Betula papyrifera

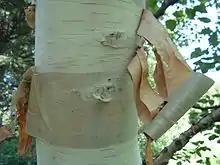
Peeling bark

"Betula papyrifera" has a moderately heavy white wood. It makes excellent high-yielding firewood if seasoned properly. The dried wood has a density of and an energy density . Although paper birch does not have a very high overall economic value, it is used in furniture, flooring, popsicle sticks, pulpwood (for paper), plywood, and oriented strand board. The wood can also be made into spears, bows, arrows, snowshoes, sleds, and other items. When used as pulp for paper, the stems and other nontrunk wood are lower in quantity and quality of fibers, and consequently the fibers have less mechanical strength; nonetheless, this wood is still suitable for use in paper.